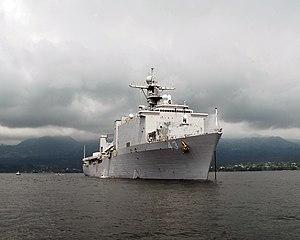
L'USS Fort McHenry au mouillage au large de Limbe (Cameroun).
La classe Whidbey Island est une classe de Landing Ship Dock, selon la liste des codes des immatriculations des navires de l'US Navy, c'est-à-dire un bâtiment militaire de transport de chalands de débarquement, comportant un radier immergeable, d'où peuvent débarquer des troupes